Kingdom of Setul Mambang Segara

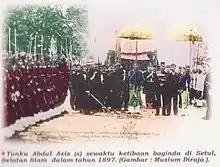
Kedahan Royal Procession in Setul led by Tunku Abdul Aziz, 1897.

Once located in the heartland of Kedah Kingdom, Setul rose to prominence following the death of Abdullah Mukarram Shah, the 20th sultan of Kedah, in 1797. The demise of the monarch resulted in the crowning of Ahmad Tajuddin Halim Shah II as the new sultan. The election was endorsed and recognised by the Rattanakosin Kingdom of Siam, which perceived Kedah as their vassal. The appointment, however, rapidly erupted into a severe secession crisis in the royal house after it was contested by the crown prince, Tunku Bisnu. Aiding to reconcile the two rivalling parties, the Siamese appointed Tunku Bisnu as the ruler of Setul, signifying the birth of Kedah into two separate realms.